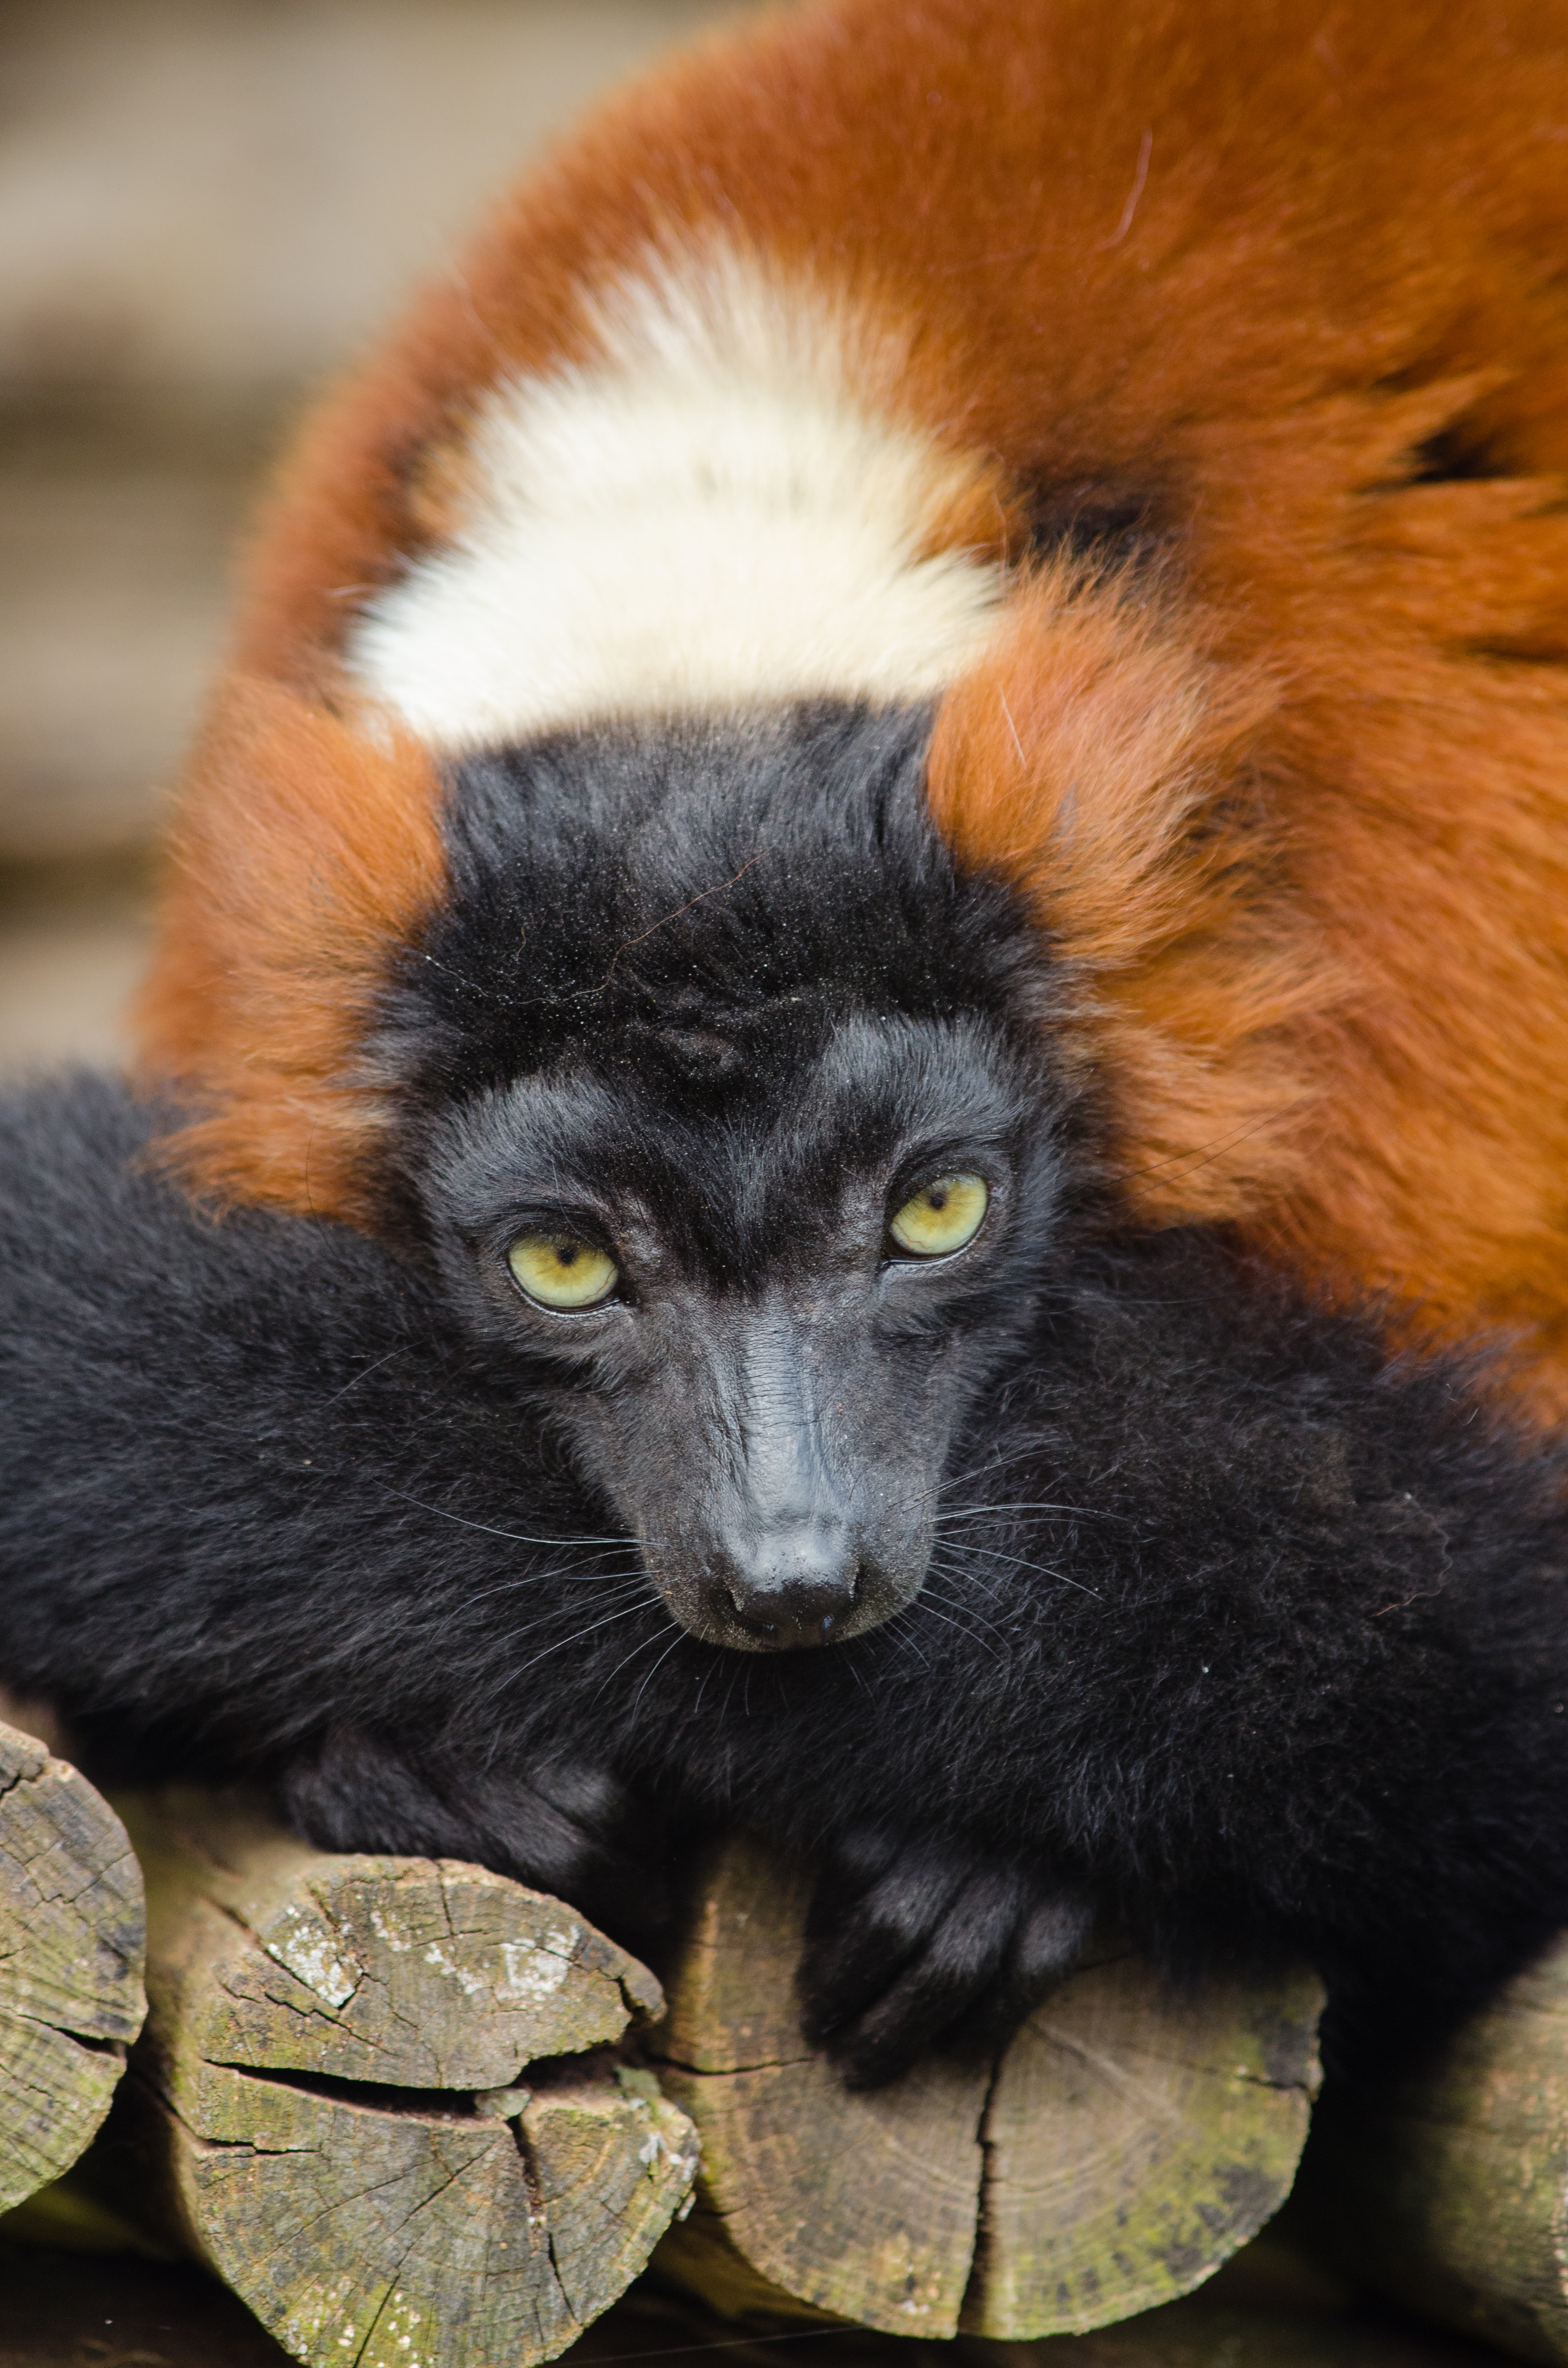
bokeh, feet, cute, wildlife, zoo, red, mammal, nikon, fauna, primate, eyes, hands, madagascar, vertebrate, zoom, germany, deutschland, augen, adorable, lemur, d7000, roter, niedlich, tierpark, madagaskar, ruffed, vari, lemuren, gelsenkirchen, erlebniswelt, fuse, h nde, new world monkey